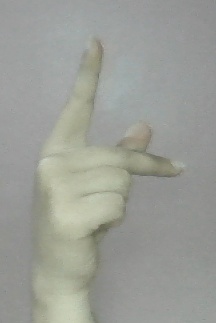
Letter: dha